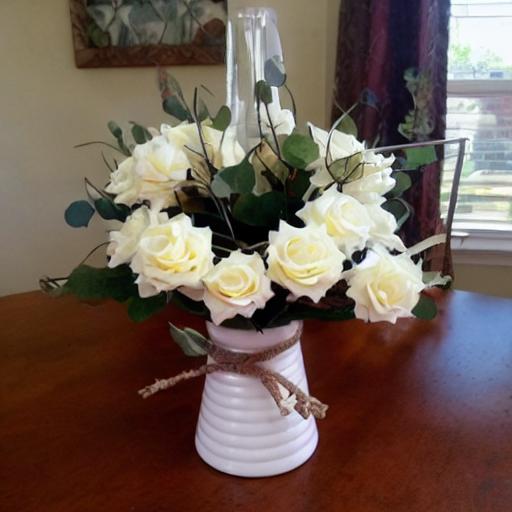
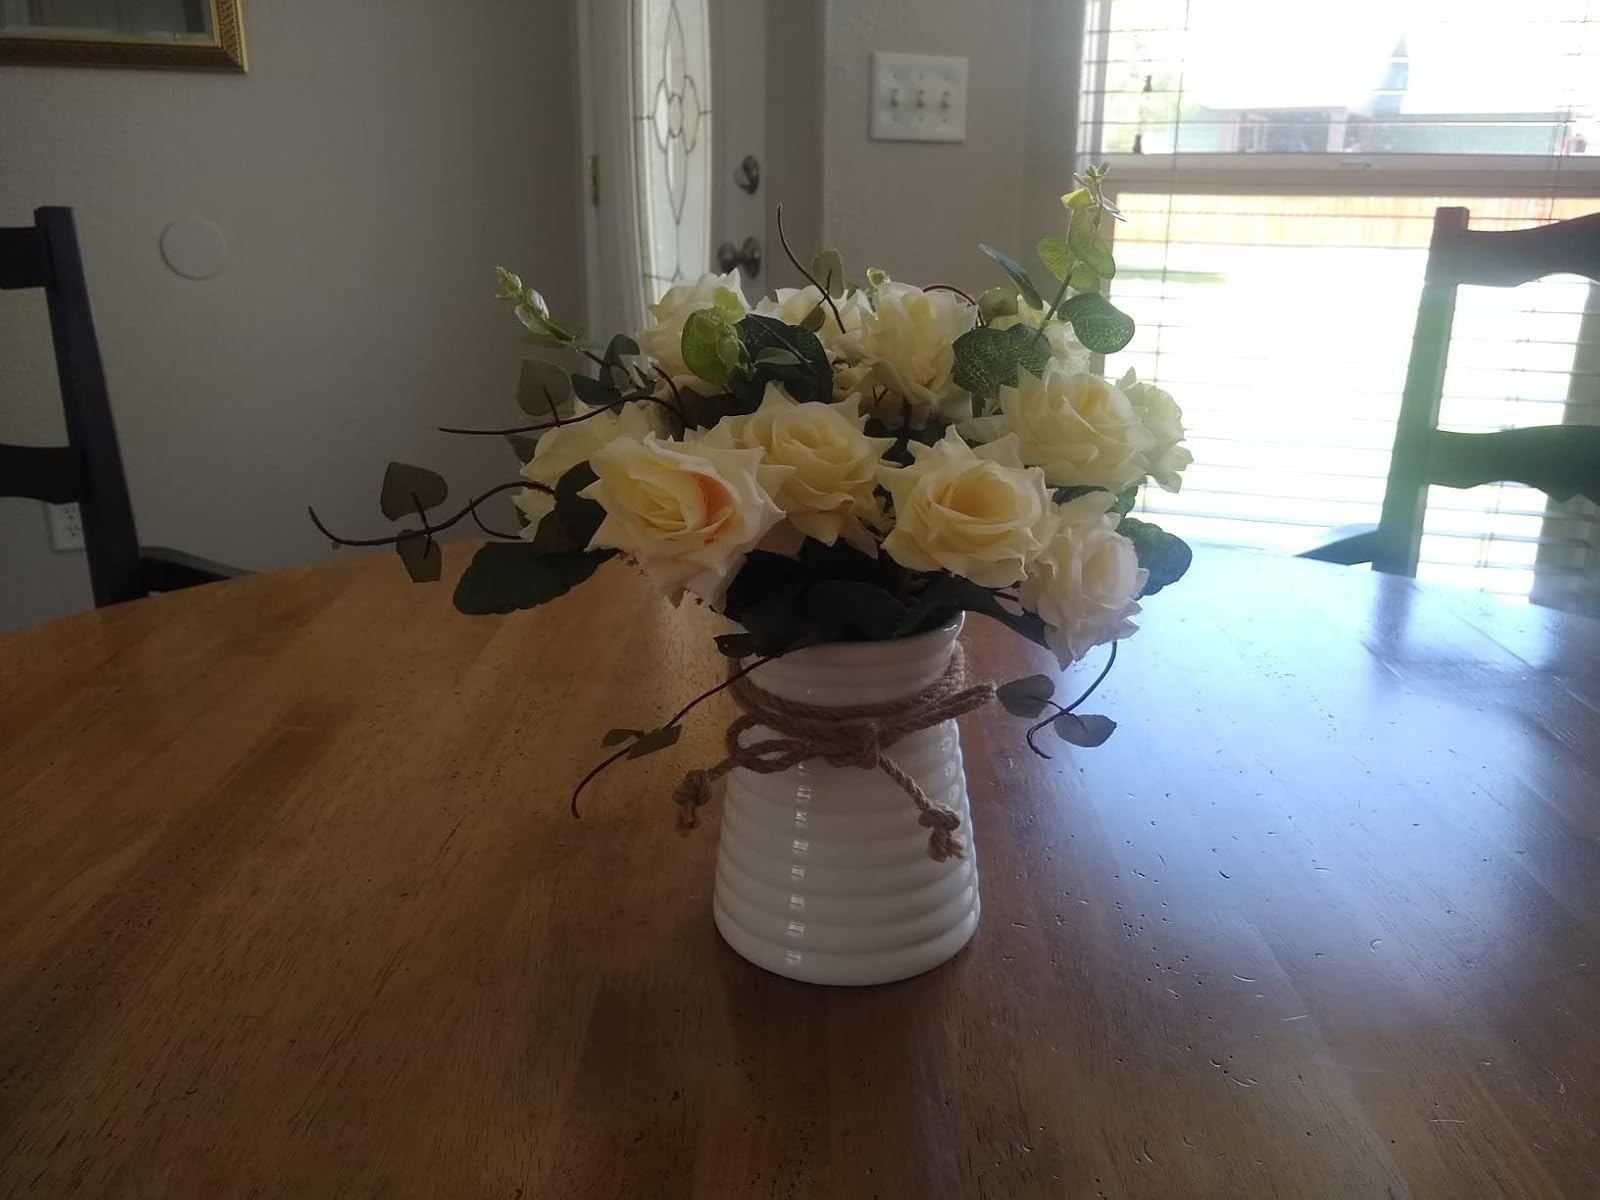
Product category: vase
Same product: no